Bács-Bodrog County

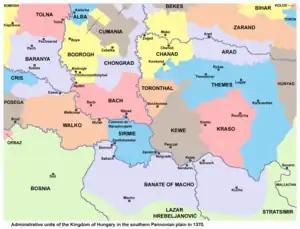
Bács and Bodrog counties in the 14th century.

Bács county arose as one of the first counties of the medieval Kingdom of Hungary, in the 11th century. Bodrog county was also formed in the 11th century. The area was taken by the Ottoman Empire in the 16th century and the two counties were abolished. During the Ottoman administration, the area of the former counties was part of the Sanjak of Segedin. The Bács and Bodrog counties were established again after the Bácska region was captured by the Habsburg monarchy in 1699; later, the two counties were joined into a single county in 1802. Some (mostly eastern) parts of Bácska were incorporated into the Theiß-Marosch section of the Military Frontier. After this part of the Military Frontier was abolished in 1751, these parts of the Batschka were also included into Bács-Bodrog county. The only part of the Batschka region which remained within the Military Frontier was Šajkaška, but it too came under civil administration in 1873.